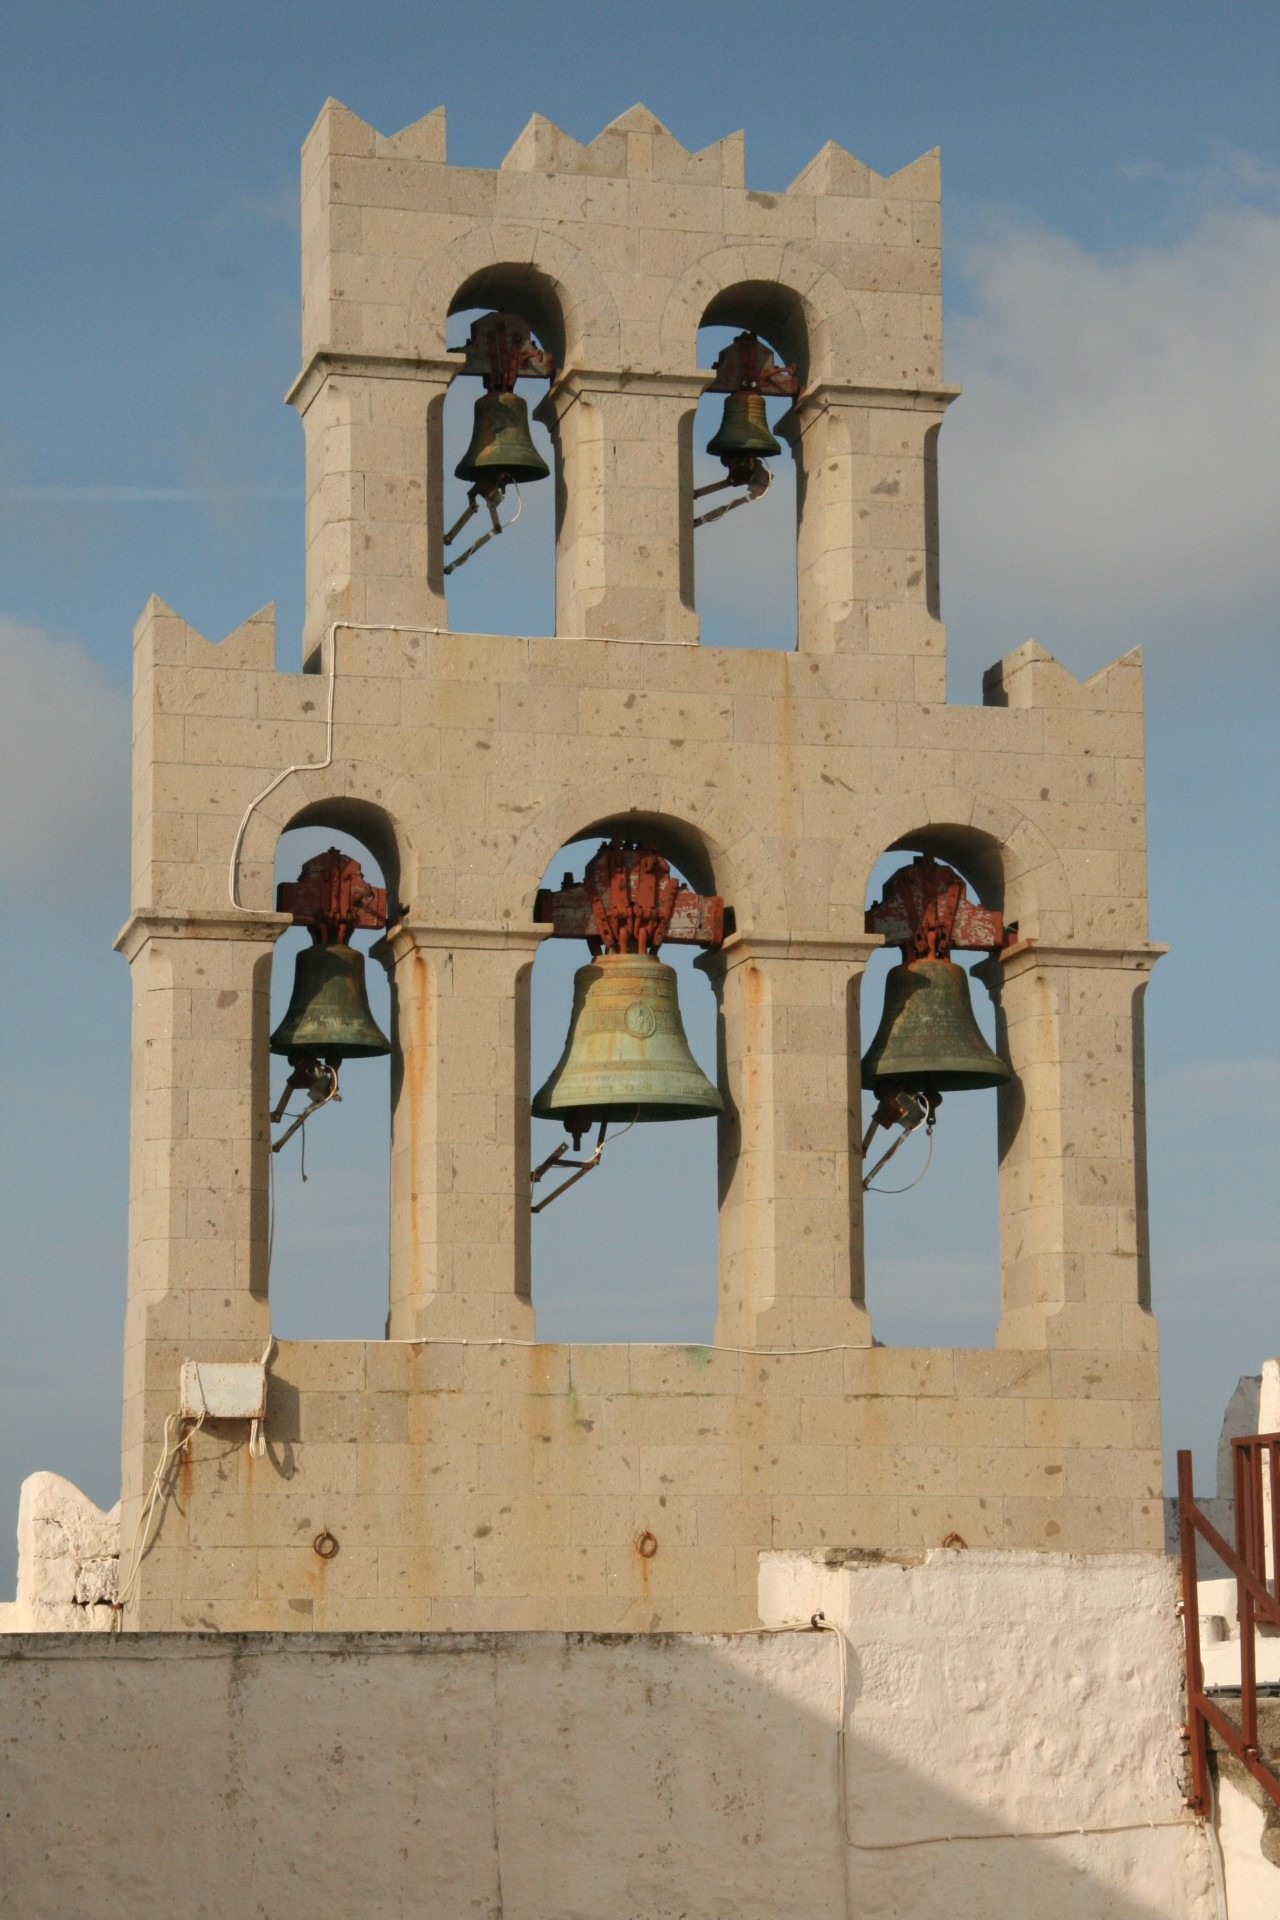
architecture, wall, monument, greek, tower, symbol, monk, religion, island, landmark, facade, church, cathedral, chapel, exterior, historic, christian, bell tower, sculpture, medieval, art, temple, faith, monastery, culture, history, christianity, worship, orthodox, heritage, bells, architectural, ancient history, patmos